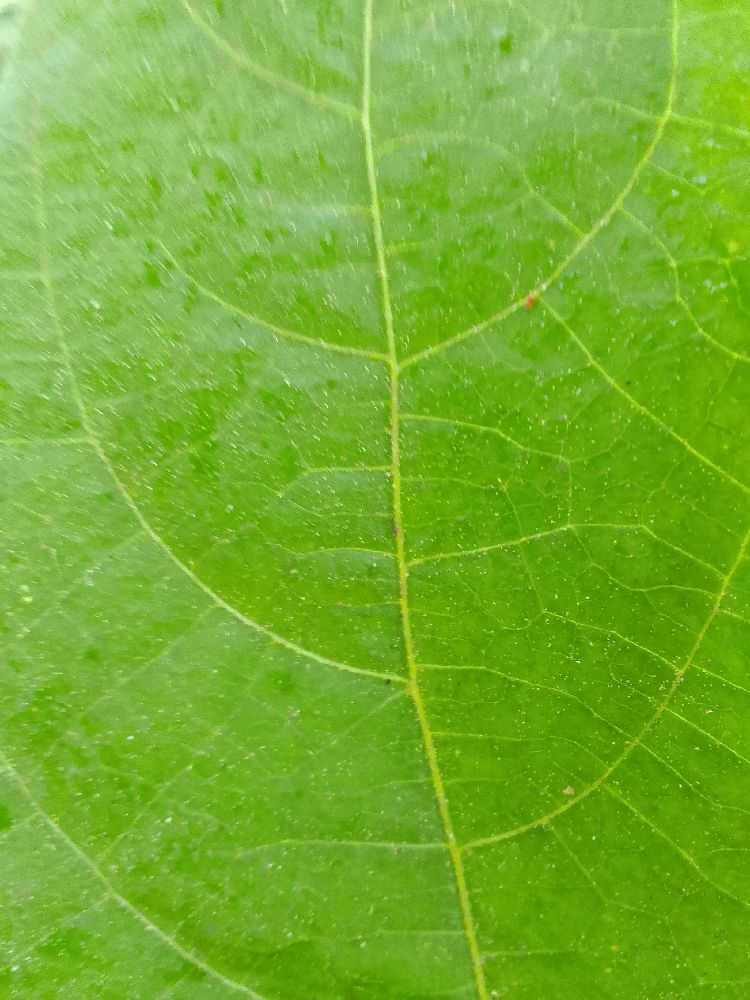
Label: healthy